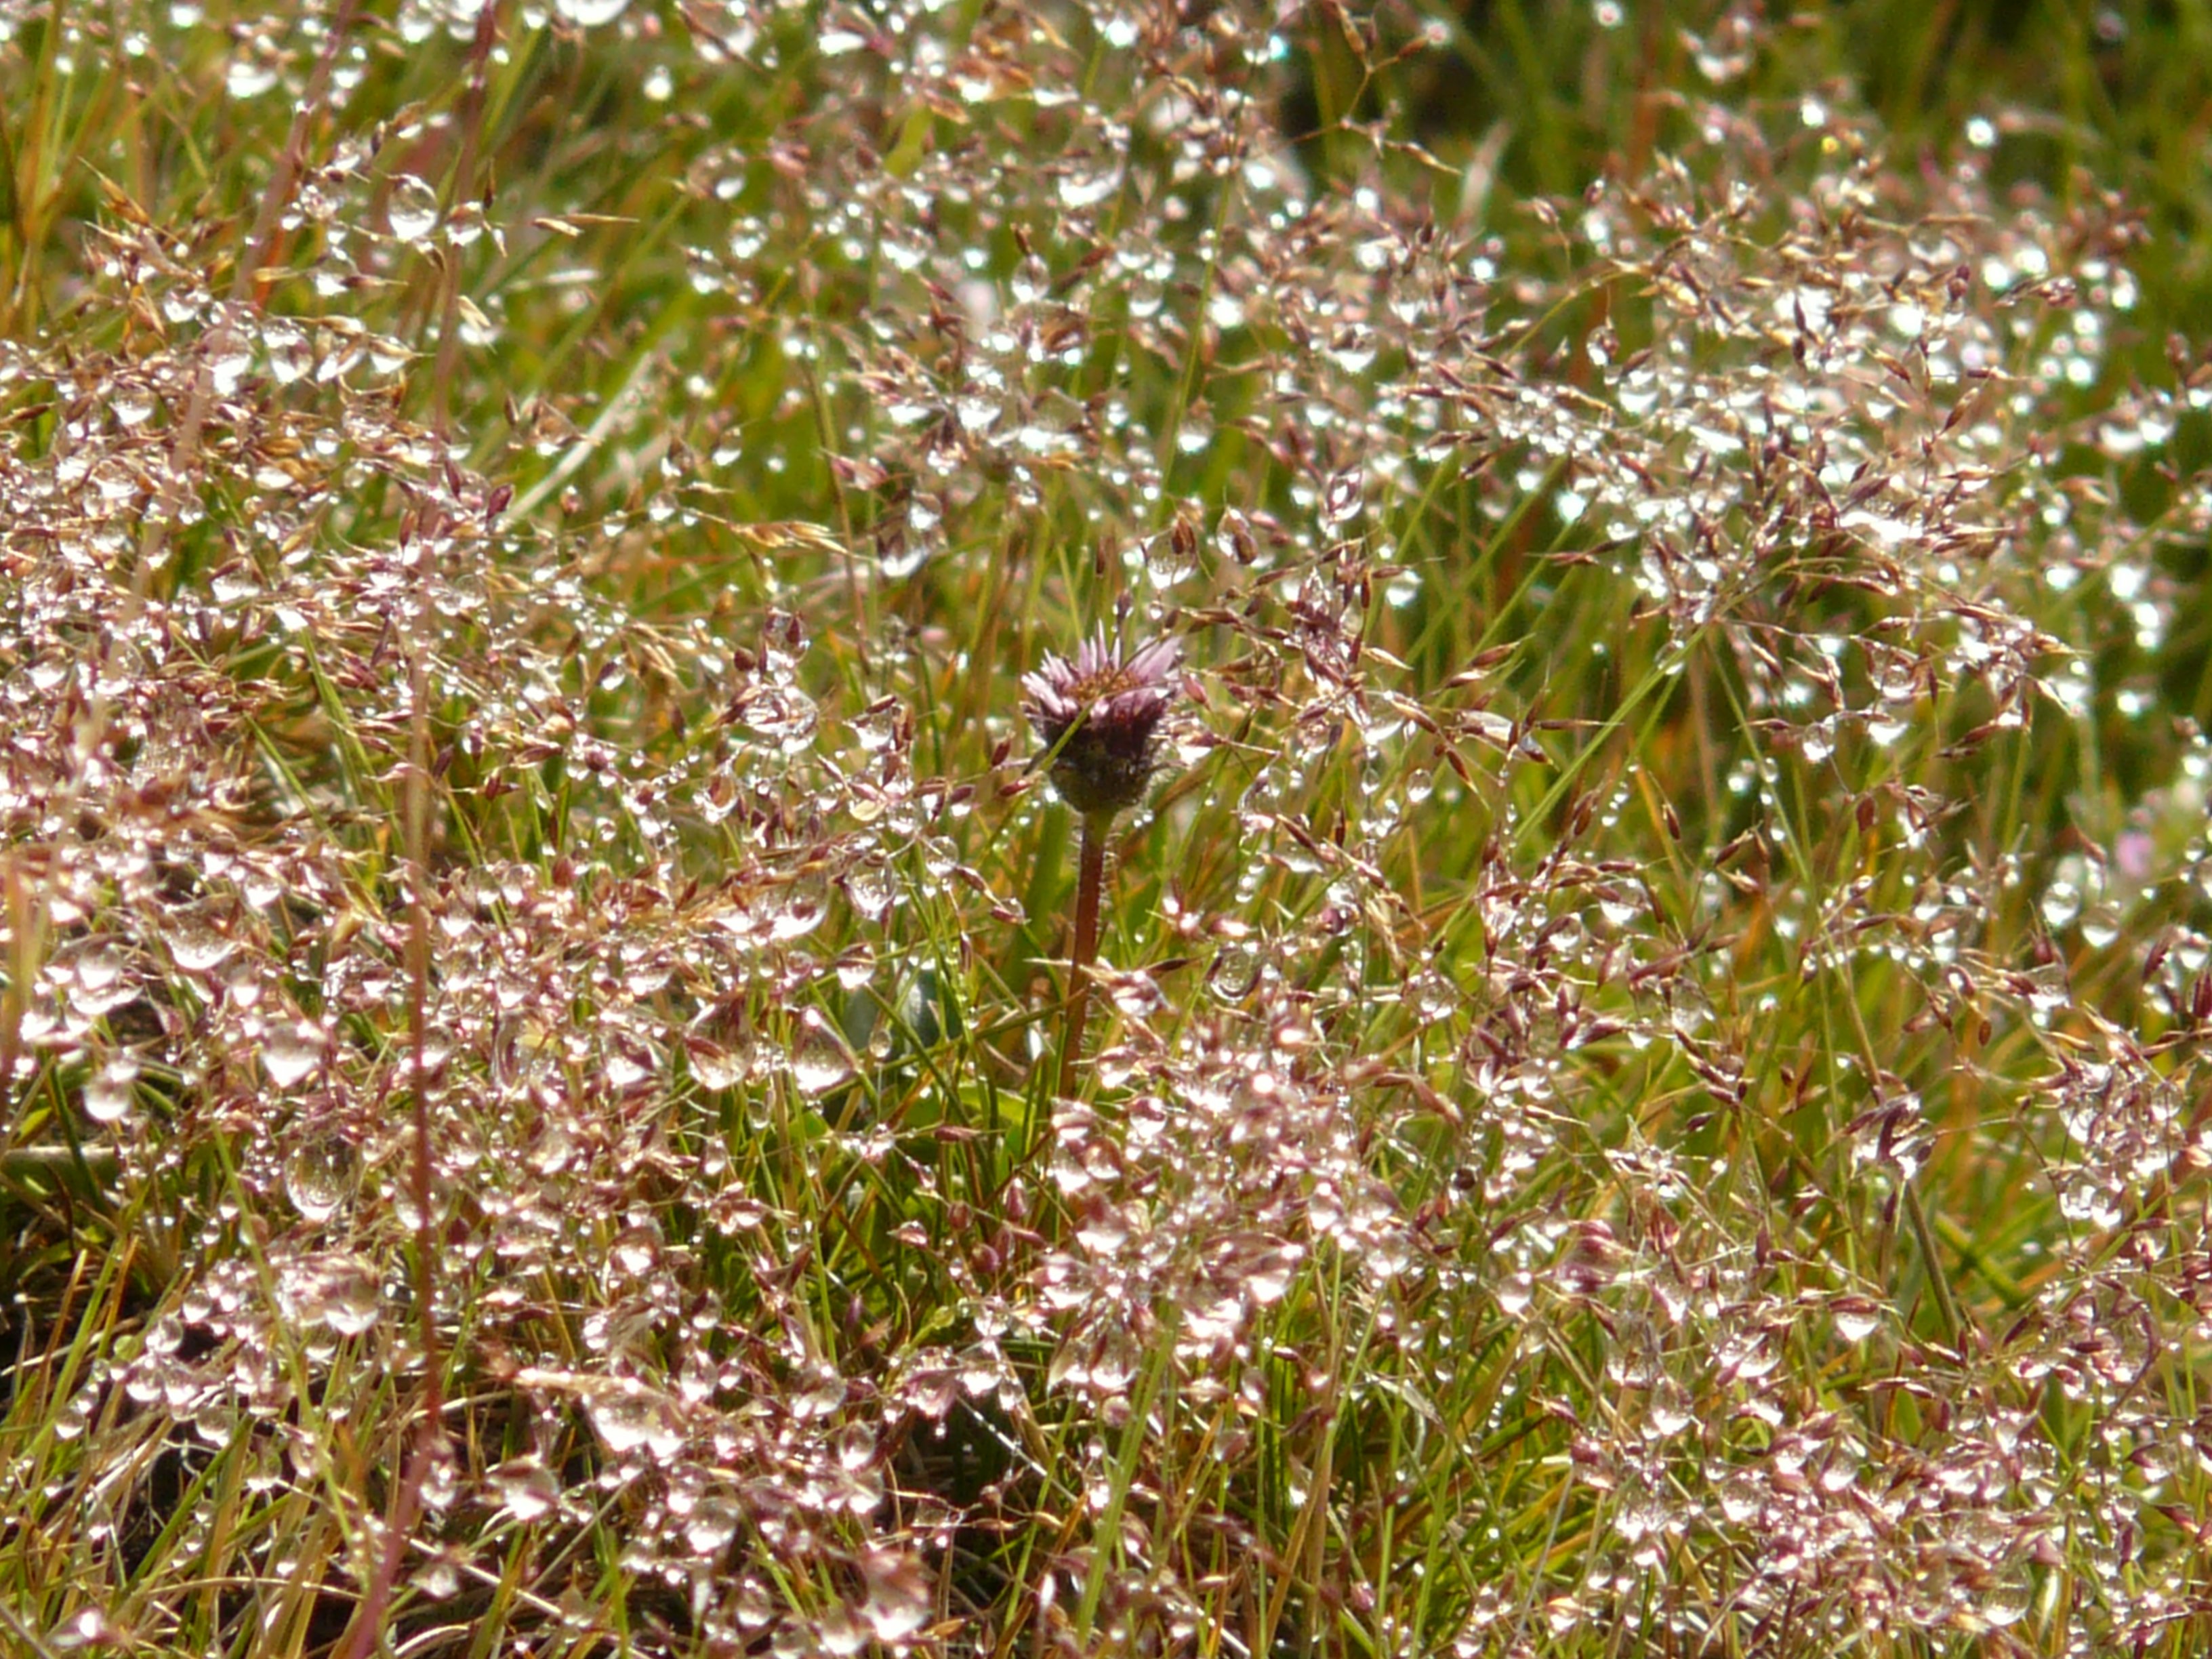
nature, grass, blossom, dew, plant, lawn, meadow, sunlight, leaf, flower, raindrop, herb, botany, flora, drip, wildflower, dewdrop, shrub, habitat, moisture, morgentau, back light, macro photography, flowering plant, daisy family, grass family, land plant